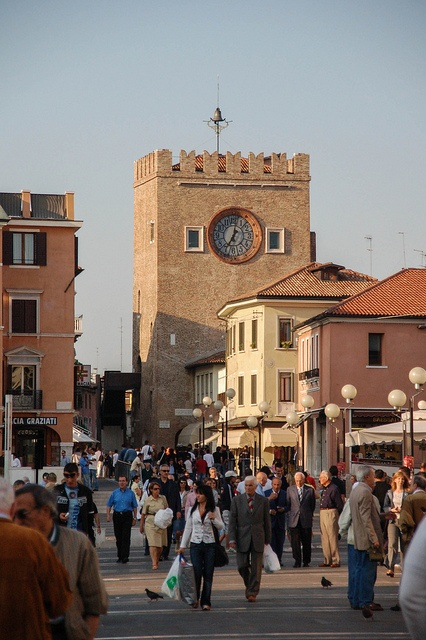
A city street filled with lots of people.
A street crowded with people on a clear day.
AN outdoor group of people strolling in the village.
A busy street with many people walking down it.
The two square has many people walking through it.